Pete Latzo

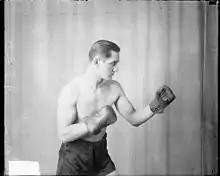
Portrait of Latzo in a fighting pose.

Pete Latzo (born August 1, 1902 – July 7, 1968) was an American boxer, who held the Undisputed World Welterweight Championship from 1926 to 1927.